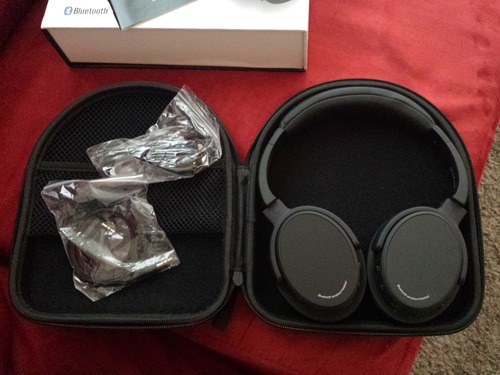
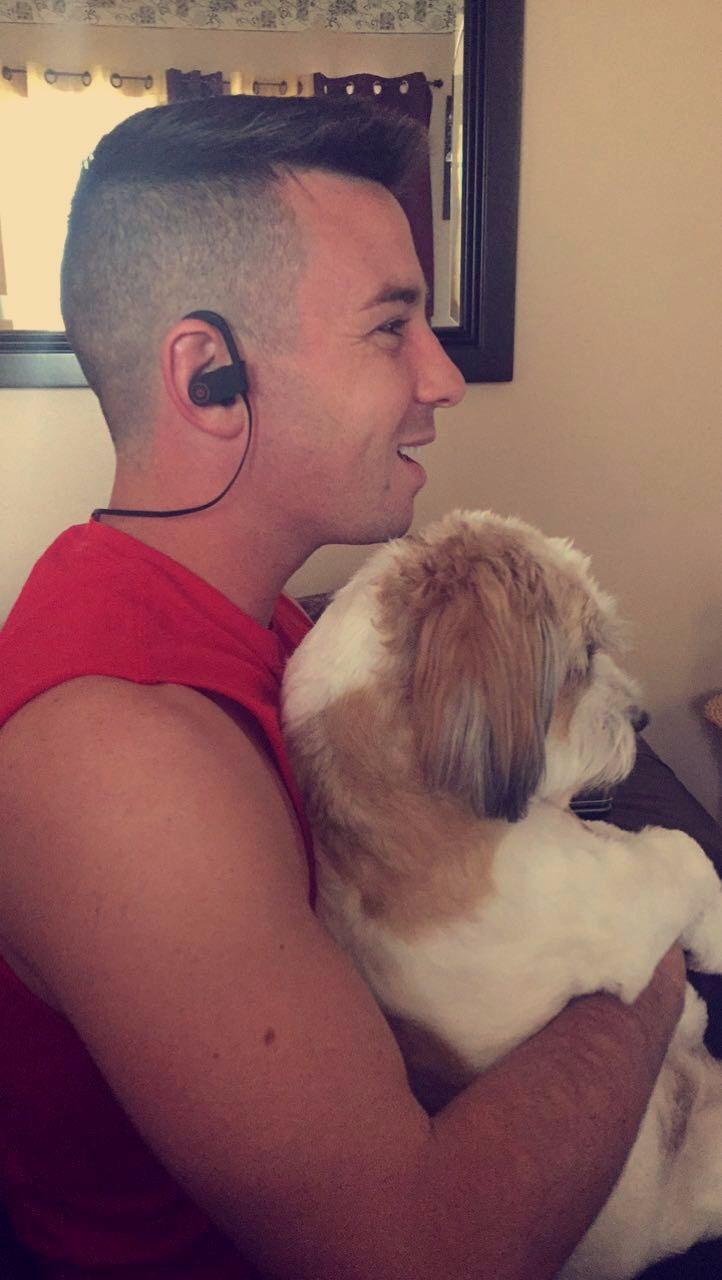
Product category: headphones
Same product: no